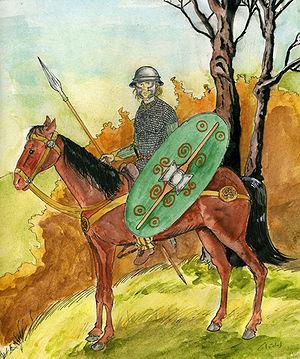
Cavalier celte du I er siècle av J-C
La guerre des Gaules est une série de campagnes militaires menées par le proconsul romain Jules César contre plusieurs tribus gauloises. La guerre de Rome contre ces tribus dure de 58 à 51-50 av. J.-C., et aboutit à la décisive bataille d'Alésia en 52 av. J.-C., qui mène à l'expansion de la République romaine sur l'ensemble de la Gaule.
La cavalerie dans la Rome antique ne constituait pas, à l'origine, une arme indépendante au sein de l'armée romaine : chaque légion avait sa cavalerie organique.